Today (2014 film)

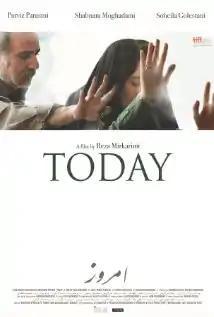
Film poster

Today is a 2014 Iranian drama film directed by Reza Mirkarimi. It was screened in the Contemporary World Cinema section at the 2014 Toronto International Film Festival. It was selected as the Iranian entry for the Best Foreign Language Film at the 87th Academy Awards, but was not nominated.